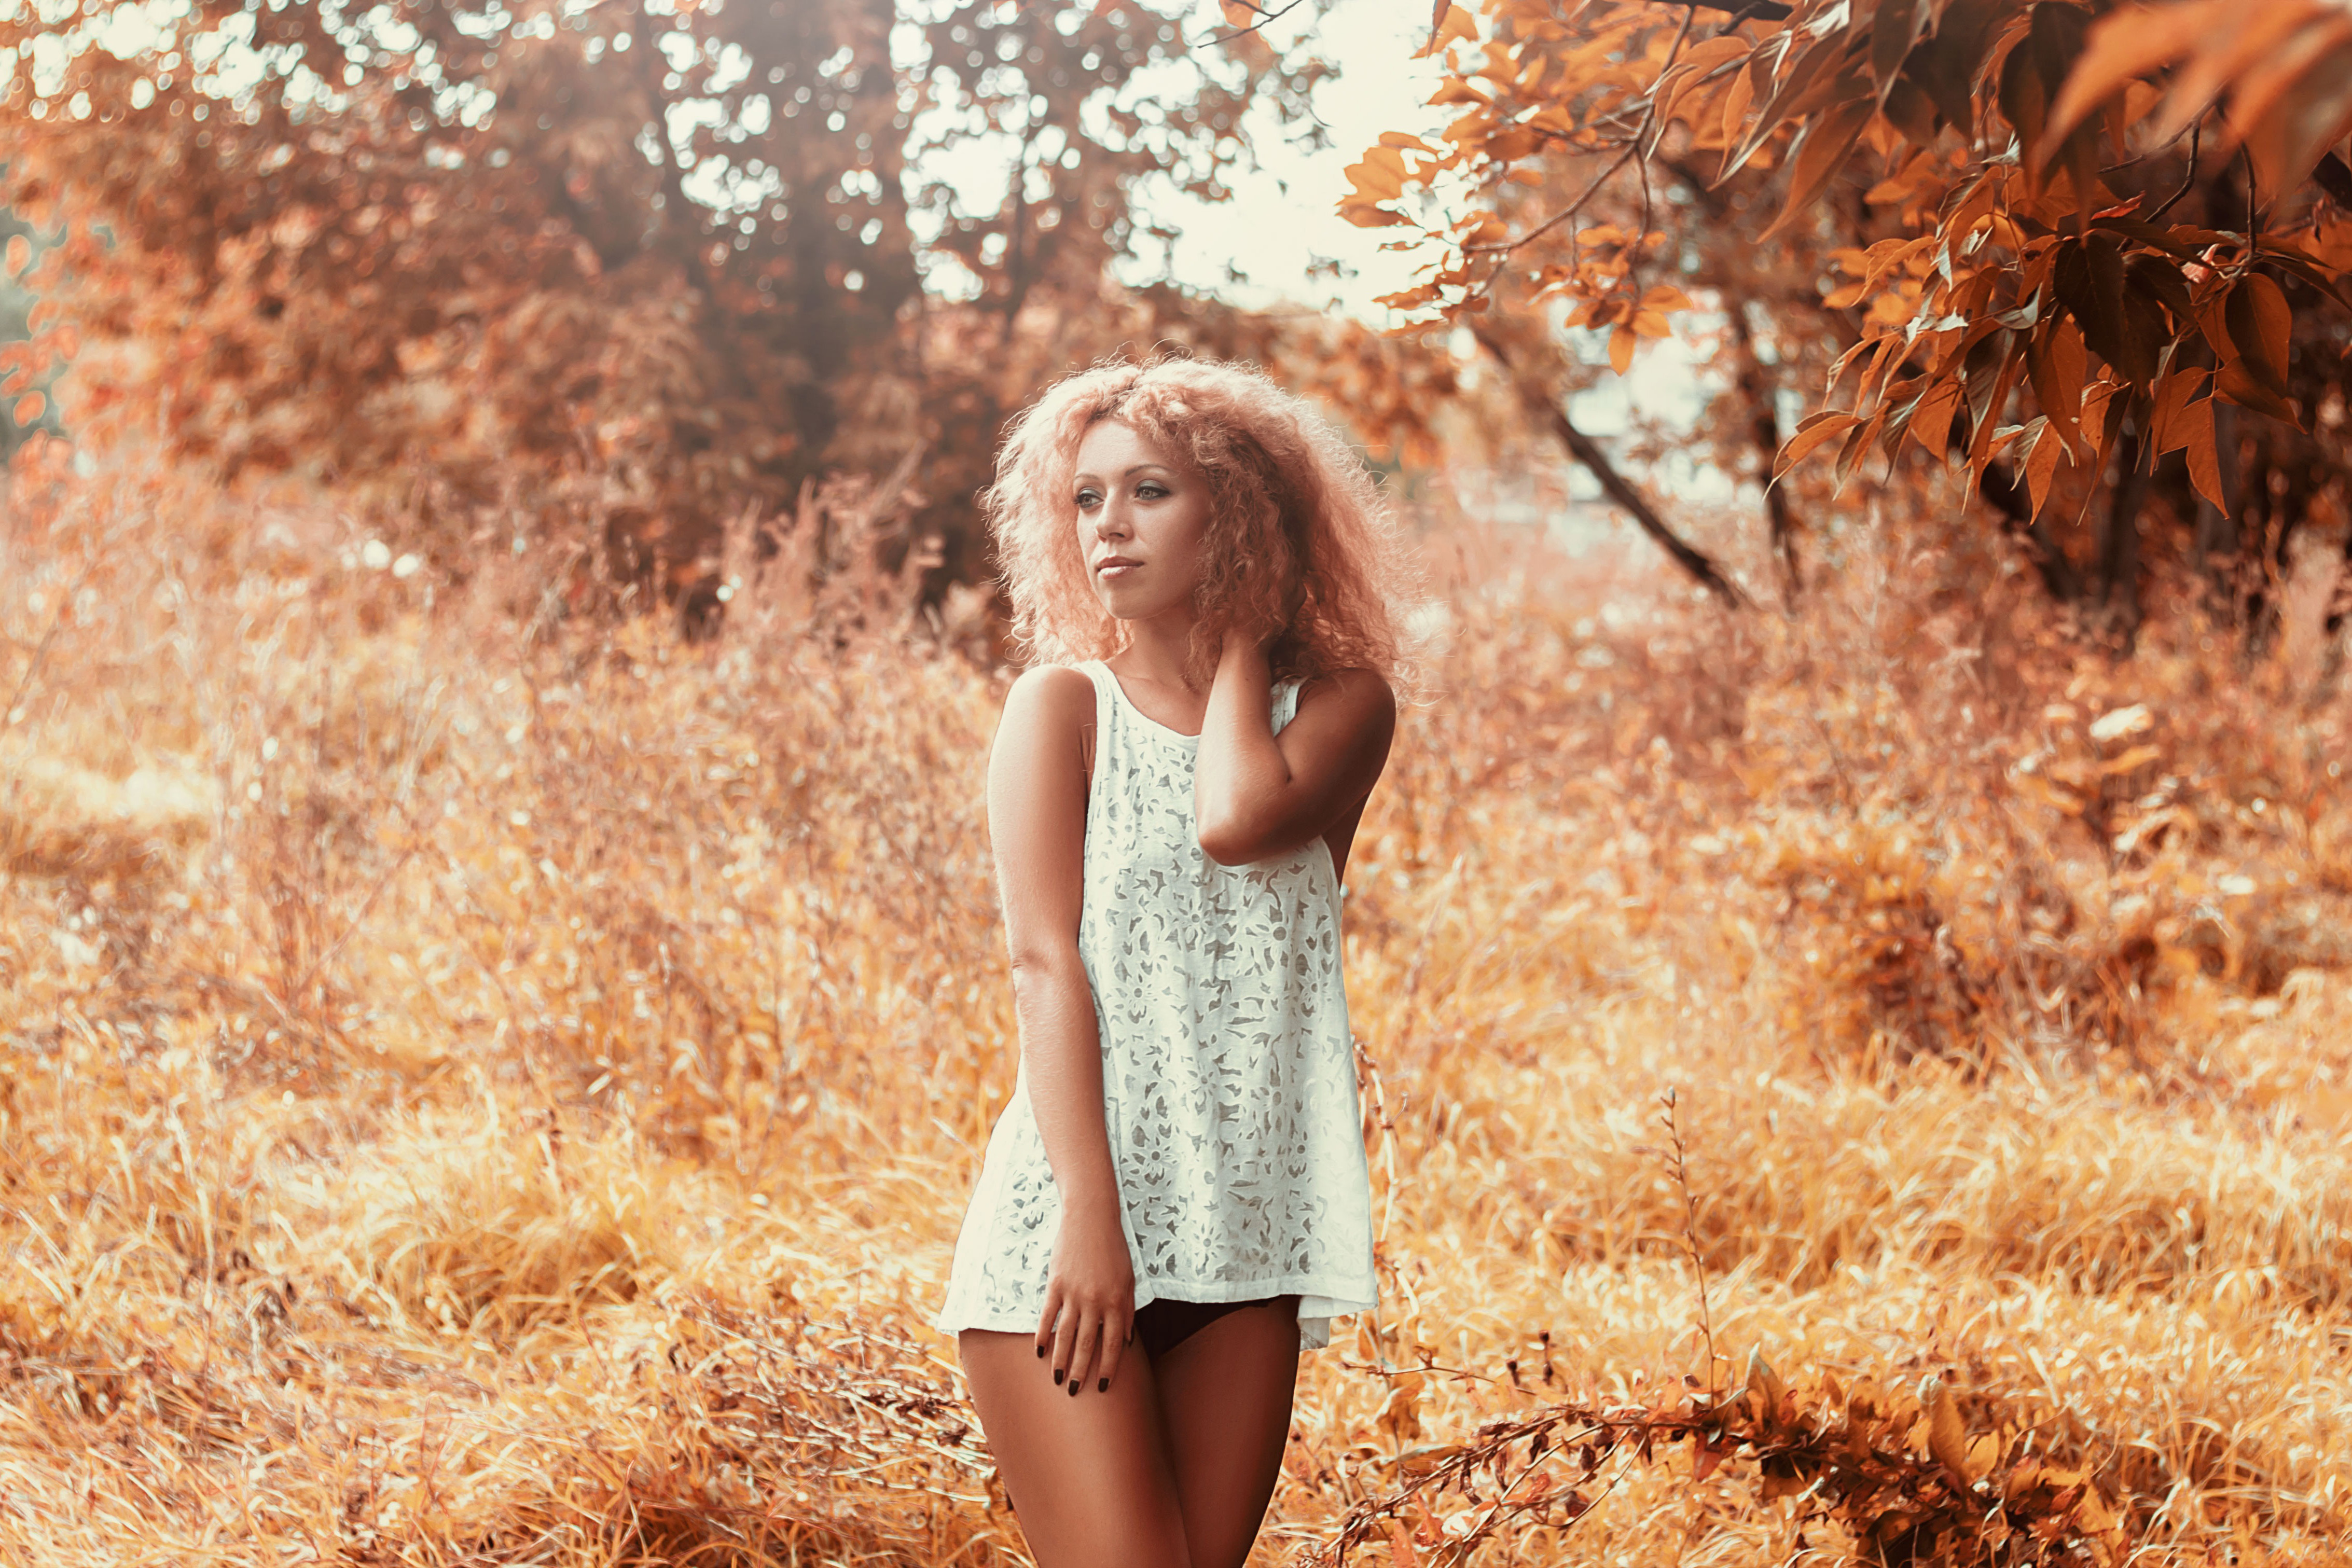
People in nature, hair, photograph, nature, beauty, light, tree, sunlight, leaf, blond, dress, grass, fashion, photography, long hair, summer, grass family, branch, autumn, brown hair, forest, spring, smile, happy, portrait photography, photo shoot, plant, wood, fawn, portrait, woodland, red hair